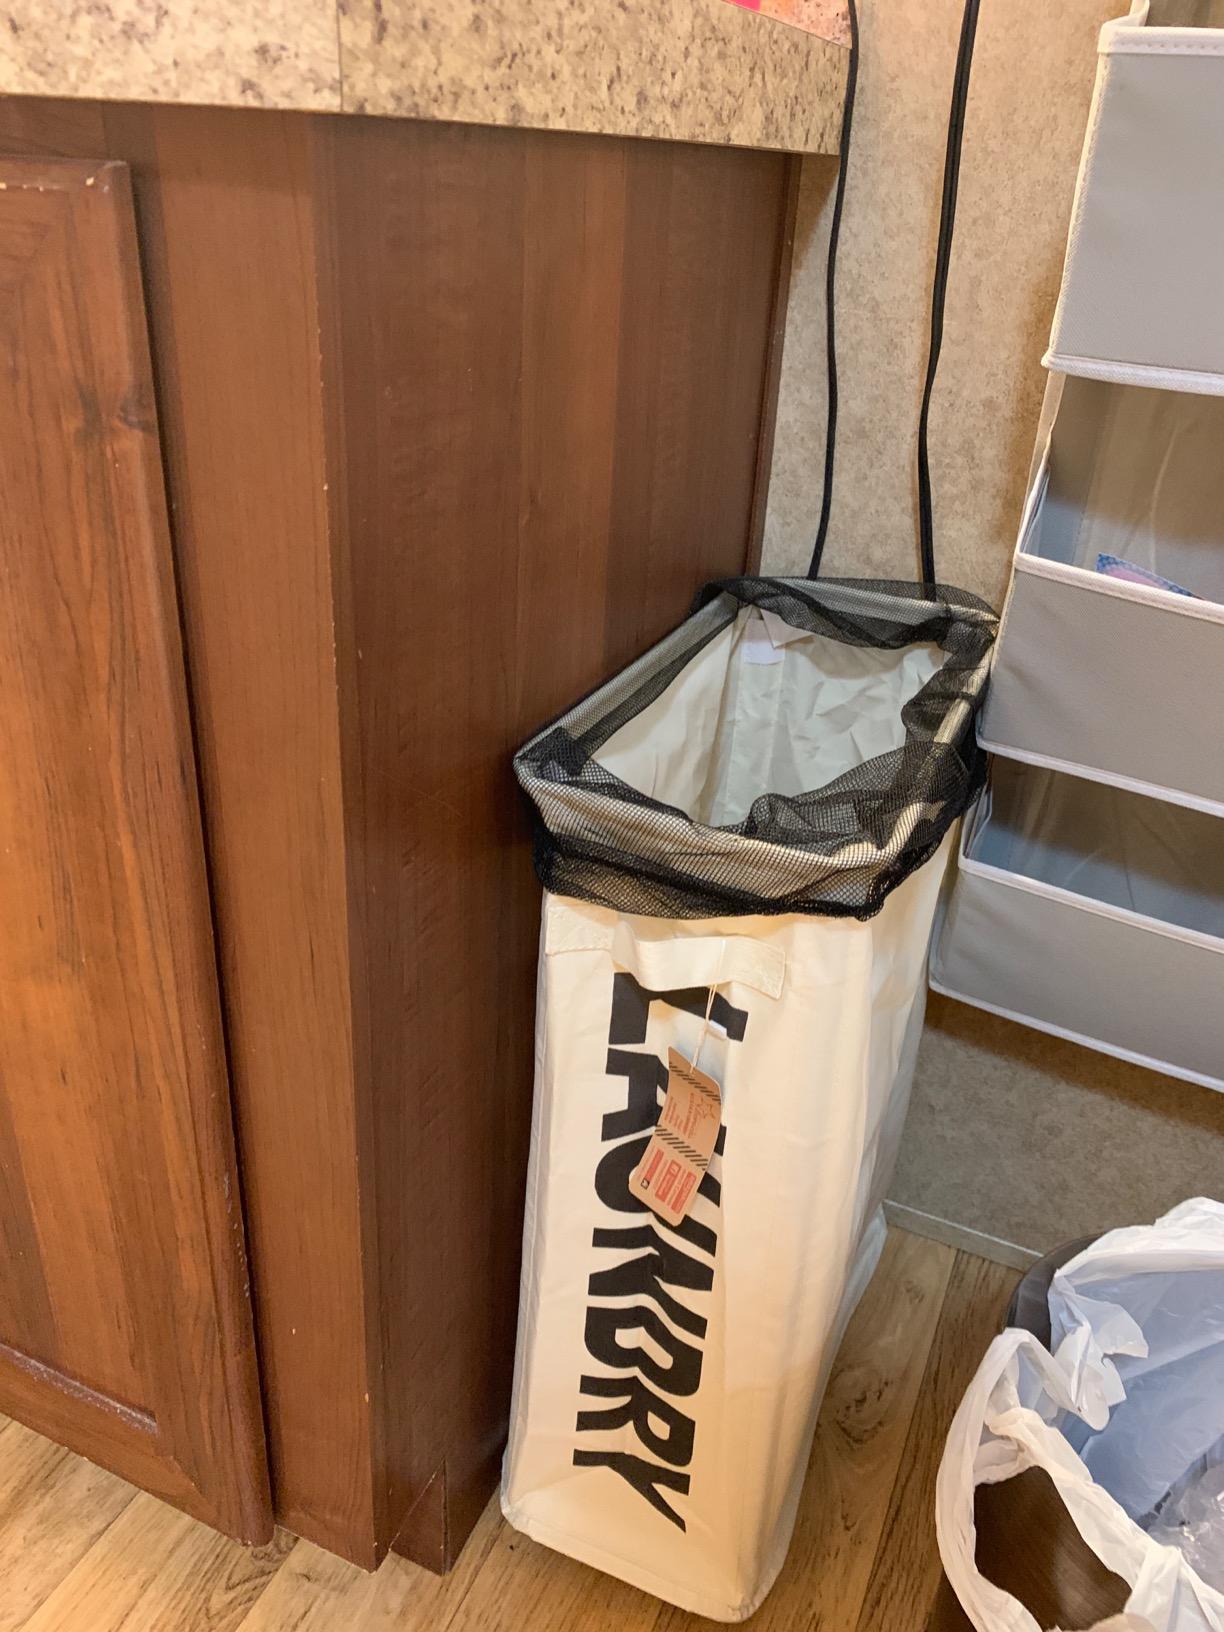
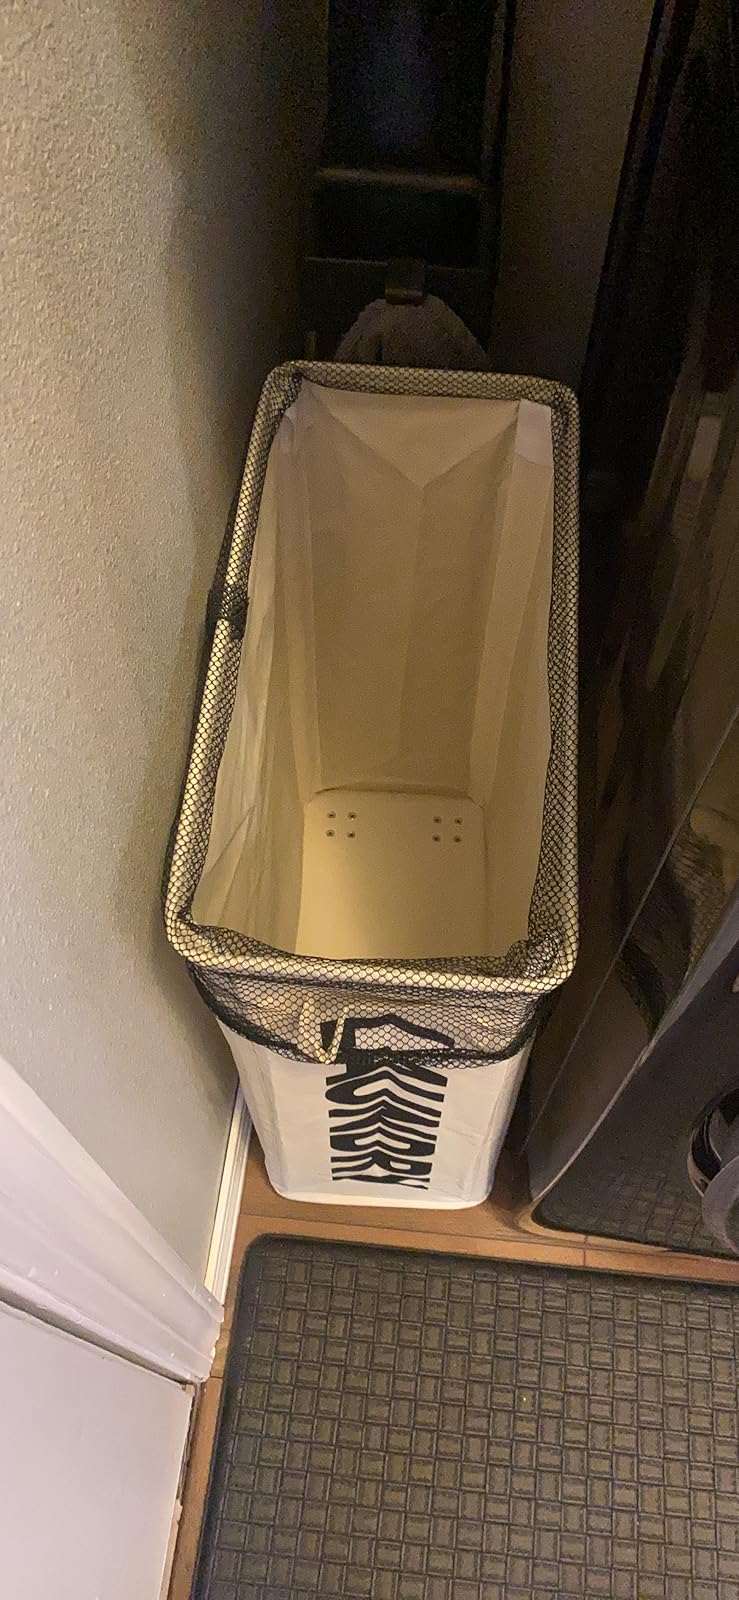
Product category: items_hamper
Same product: yes